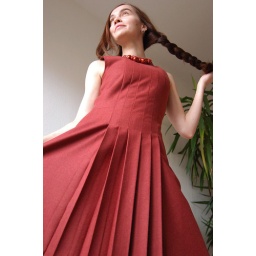
Verona in red dress and beads by uninco